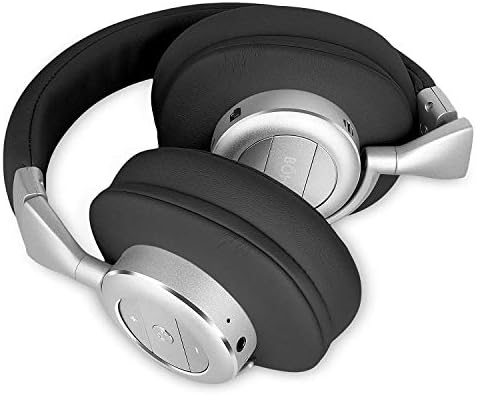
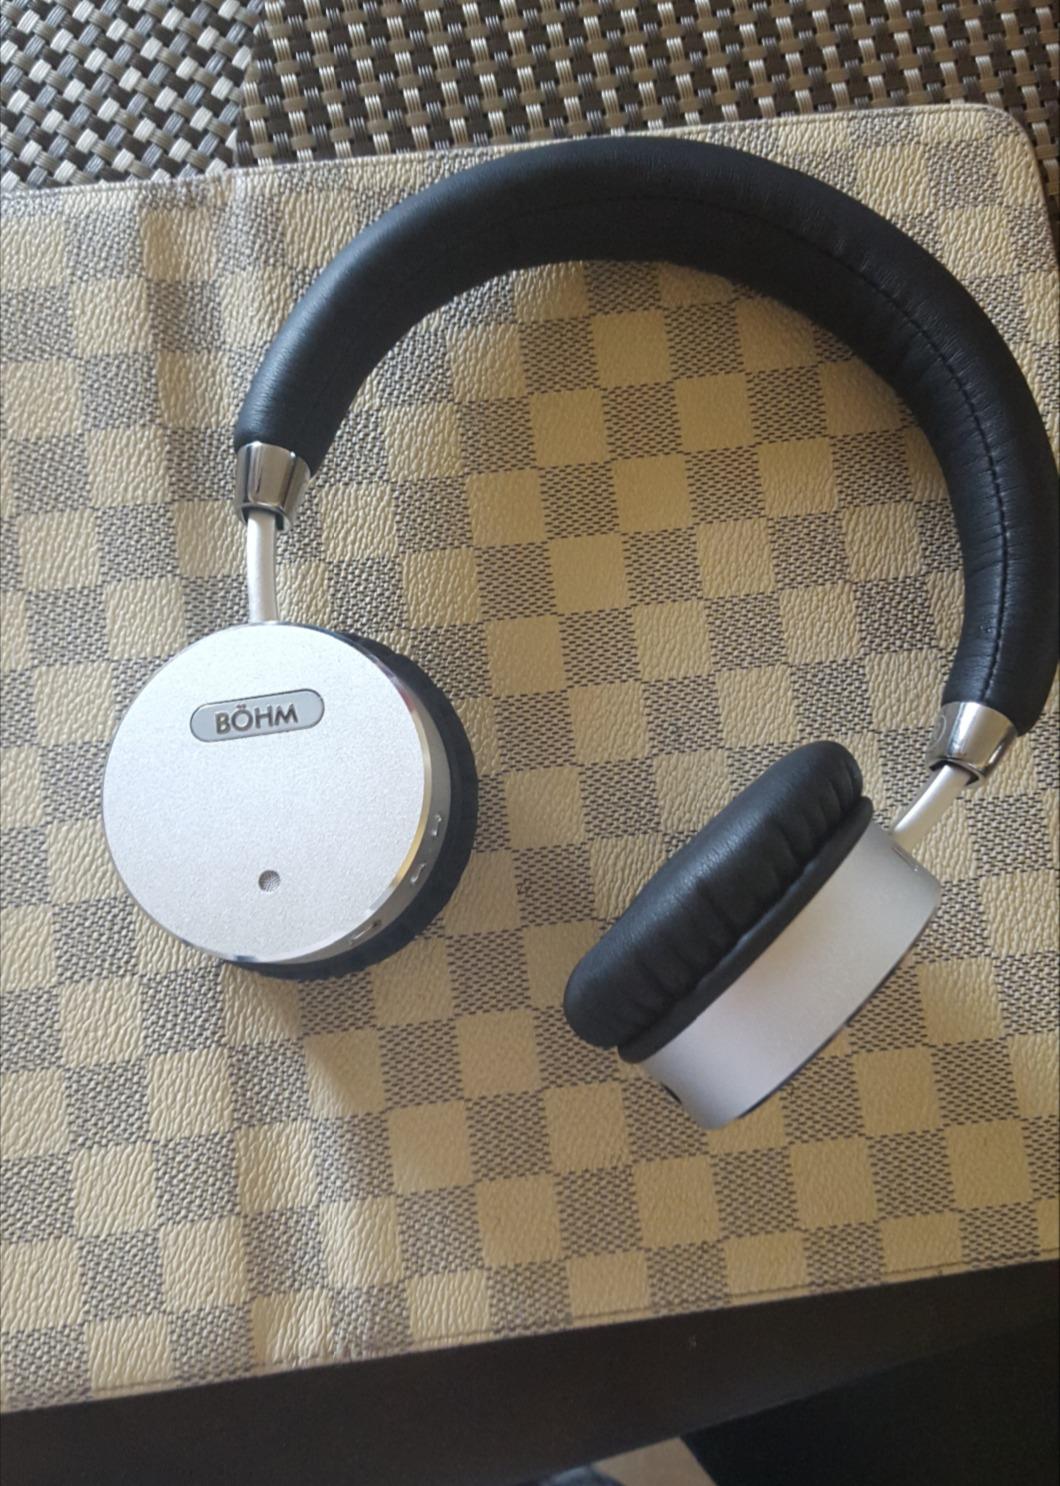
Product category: headphones
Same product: no